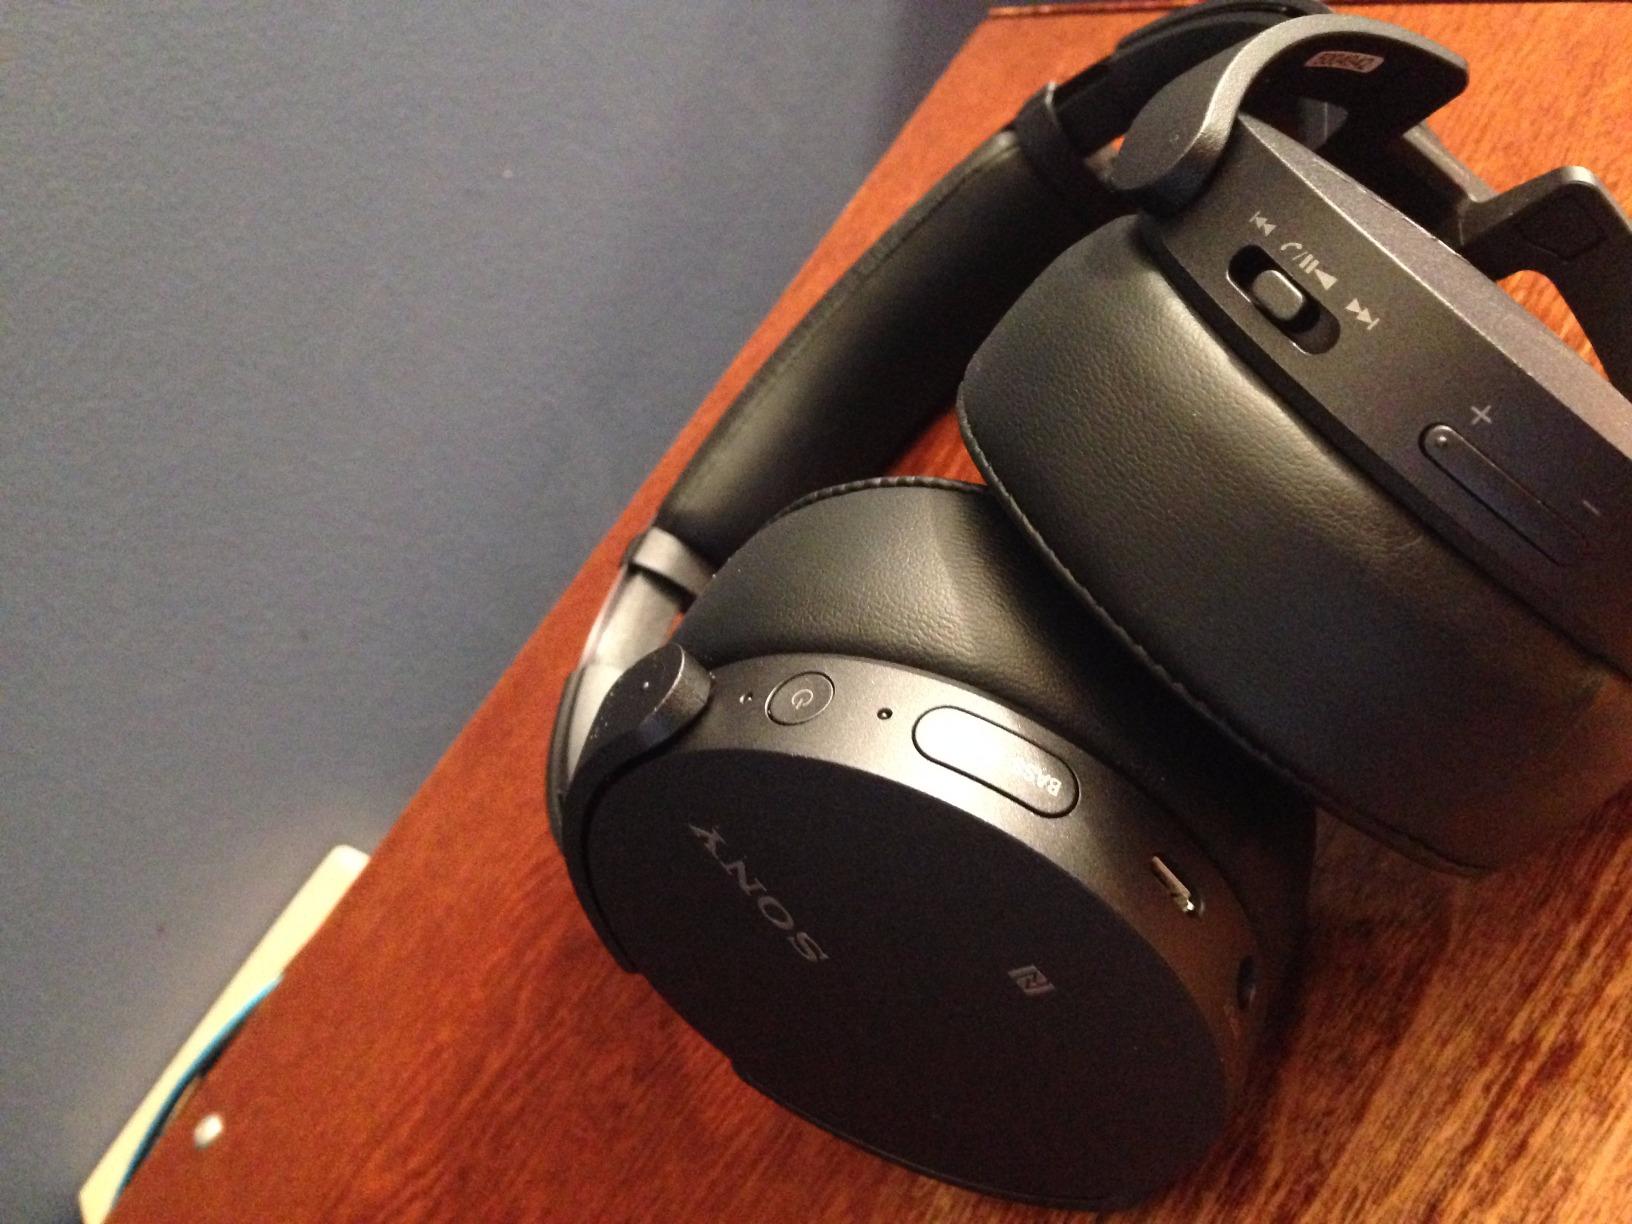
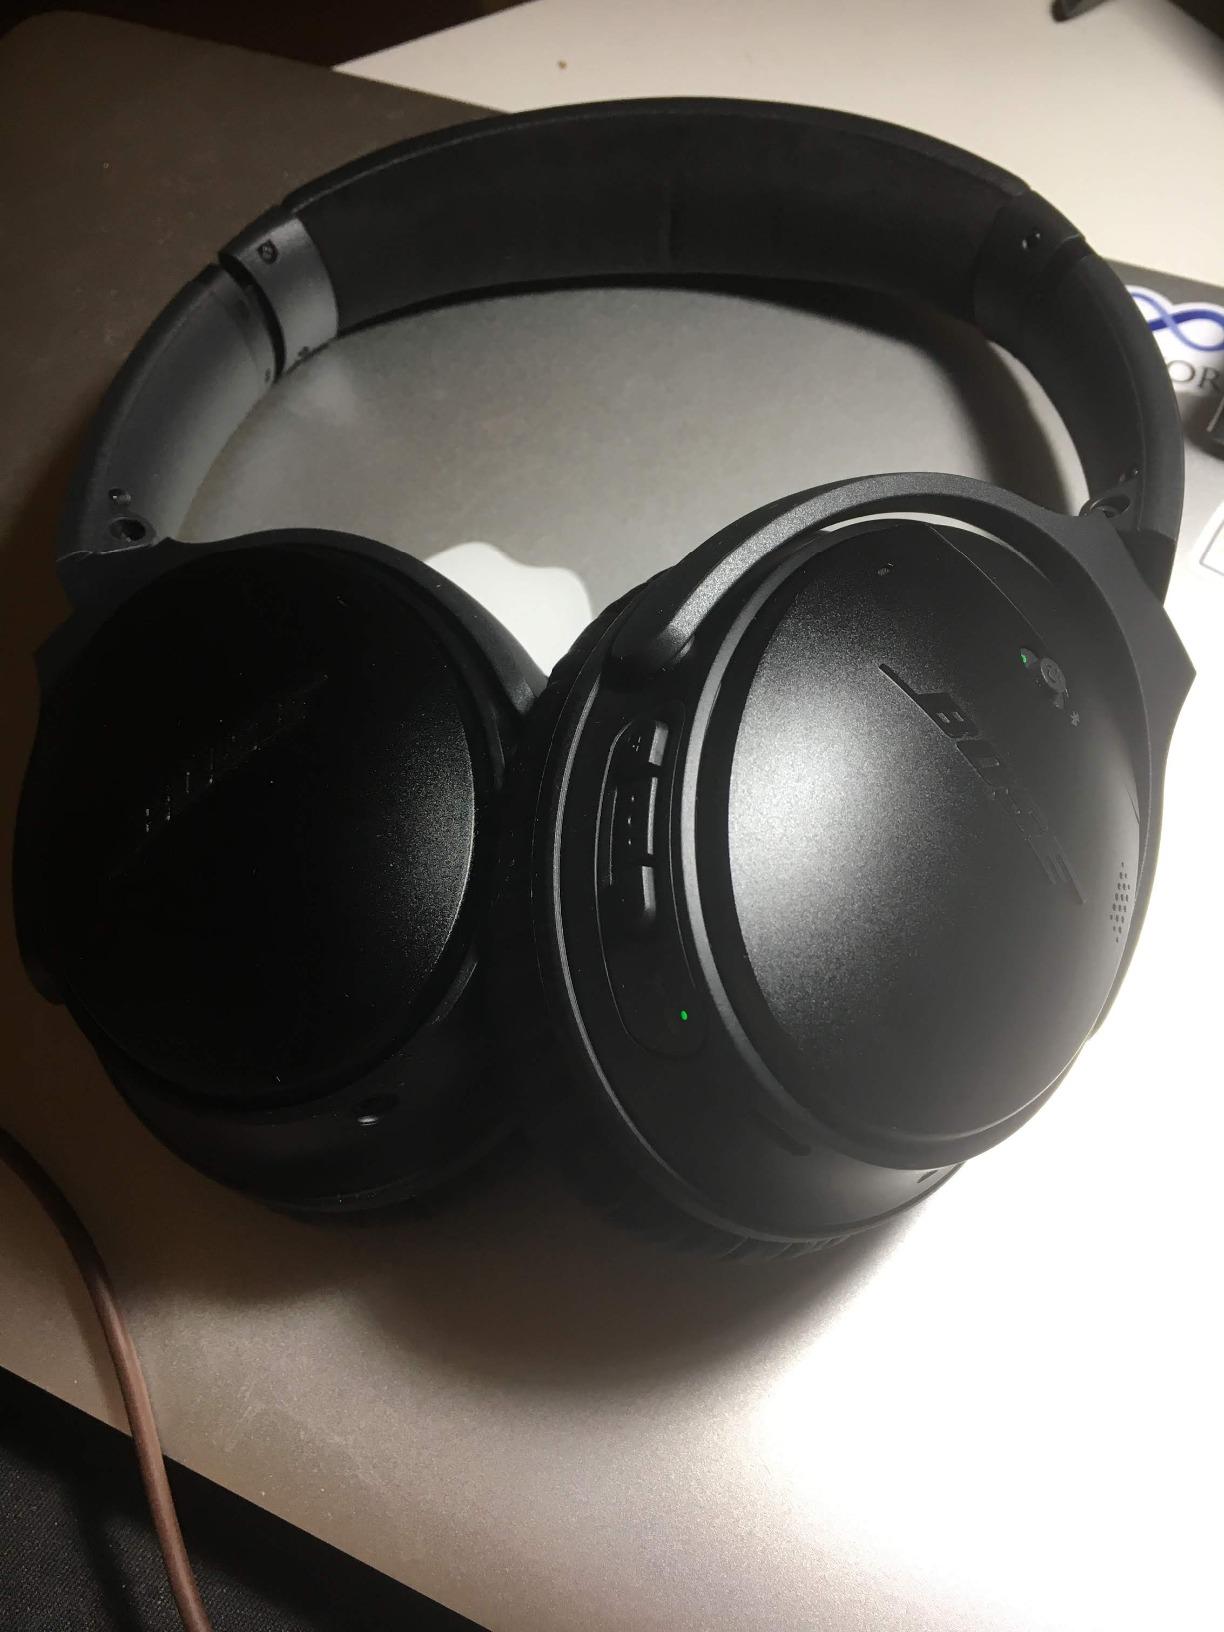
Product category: headphones
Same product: no